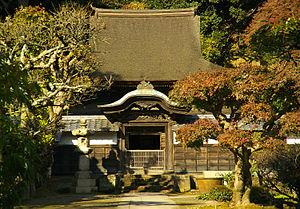
Le Zuirokuzan Engaku Kōshō Zenji, ou Engaku-ji, est un des plus importants complexes de temples Zen au Japon; c'est le deuxième des cinq grands temples de Kamakura, préfecture de Kanagawa au sud de Tokyo.
Le terme « trésor national » est utilisé au Japon depuis 1897 pour désigner les biens les plus précieux du patrimoine culturel du Japon bien que la définition et les critères aient changé depuis la création du terme. Les bâtiments des temples bouddhistes de cette liste ont été classés Trésors nationaux du Japon quand la loi pour la protection des biens culturels est entrée en vigueur le 9 juin 1951. Les pièces sont choisies par le ministère de l'Éducation, de la Culture, des Sports, des Sciences et de la Technologie sur le fondement de leur « valeur artistique ou historique particulièrement élevée ». Cette liste présente 152 entrées de bâtiments de temples Trésors nationaux de la fin du VIIᵉ siècle classique au début de l'époque d'Edo moderne du XIXᵉ siècle. Le nombre d'édifices répertoriés dans cette liste est supérieur à 152, parce que, dans certains cas, des groupes de bâtiments liés entre eux sont réunis pour former une seule entrée. Les structures comprennent des bâtiments principaux tels que le kon-dō, le hon-dō, le butsuden, des pagodes, des portes, un beffroi, des couloirs et d'autres bâtiments et édifices qui font partie d'un temple bouddhiste.
Le zenshūyo est un style d'architecture bouddhiste japonais dérivé de l'architecture de la dynastie Song chinoise. Nommé d'après la secte zen du bouddhisme qui l'a apporté au Japon, ce style apparaît à la fin du VIIᵉ siècle ou au début du XIIIᵉ siècle. Avec le wayō et le daibutsuyō, c'est l'un des trois styles les plus importants développés par le bouddhisme japonais sur la base de modèles chinois. Jusqu'à la Seconde Guerre mondiale, ce style était appelé karayō mais, à l'instar du style daibutsuyō, il a été rebaptisé par Ōta Hirotarō, un universitaire du XXᵉ siècle. Ses caractéristiques les plus typiques sont une présentation plus ou moins linéaire du shichidō garan, des portes à panneaux attachées à des charnières, des tokyō entre les colonnes, des fenêtres en ogive, des chevrons à l'arrière, des ornements appelés kibana et des toits recourbés décoratifs.